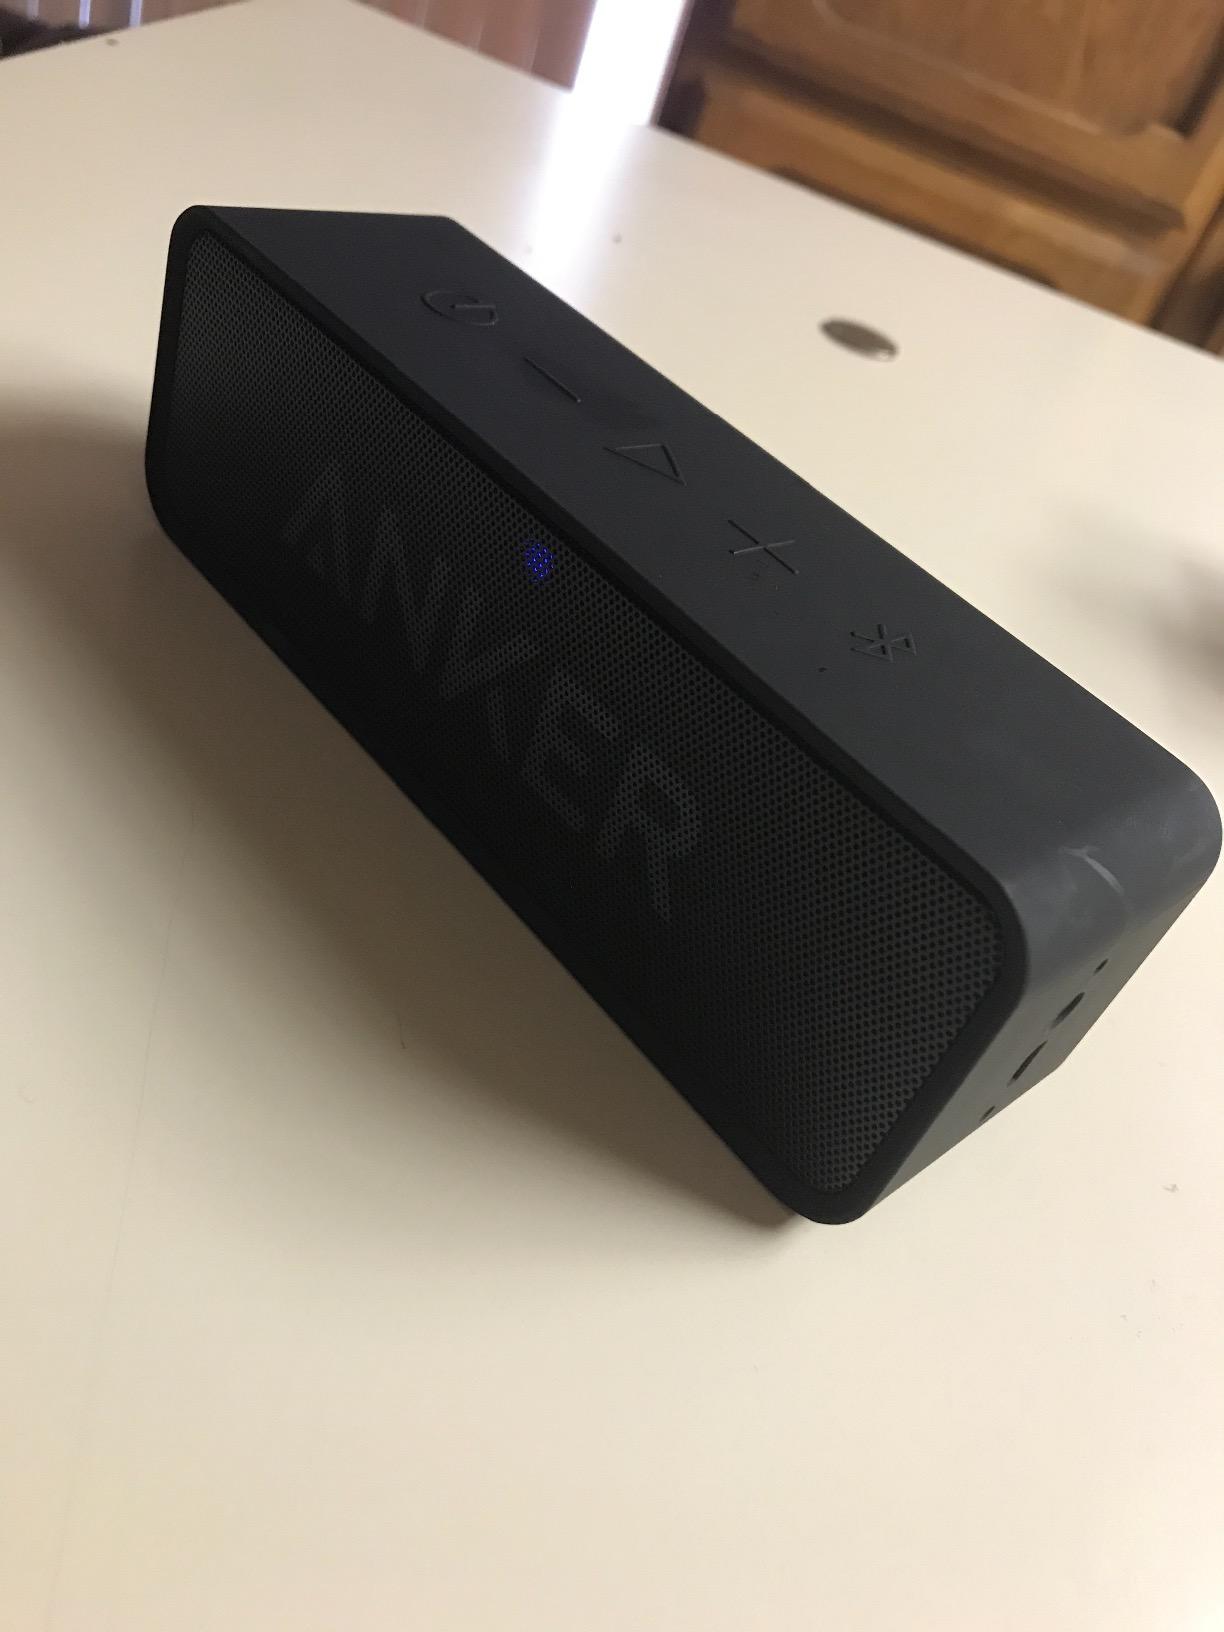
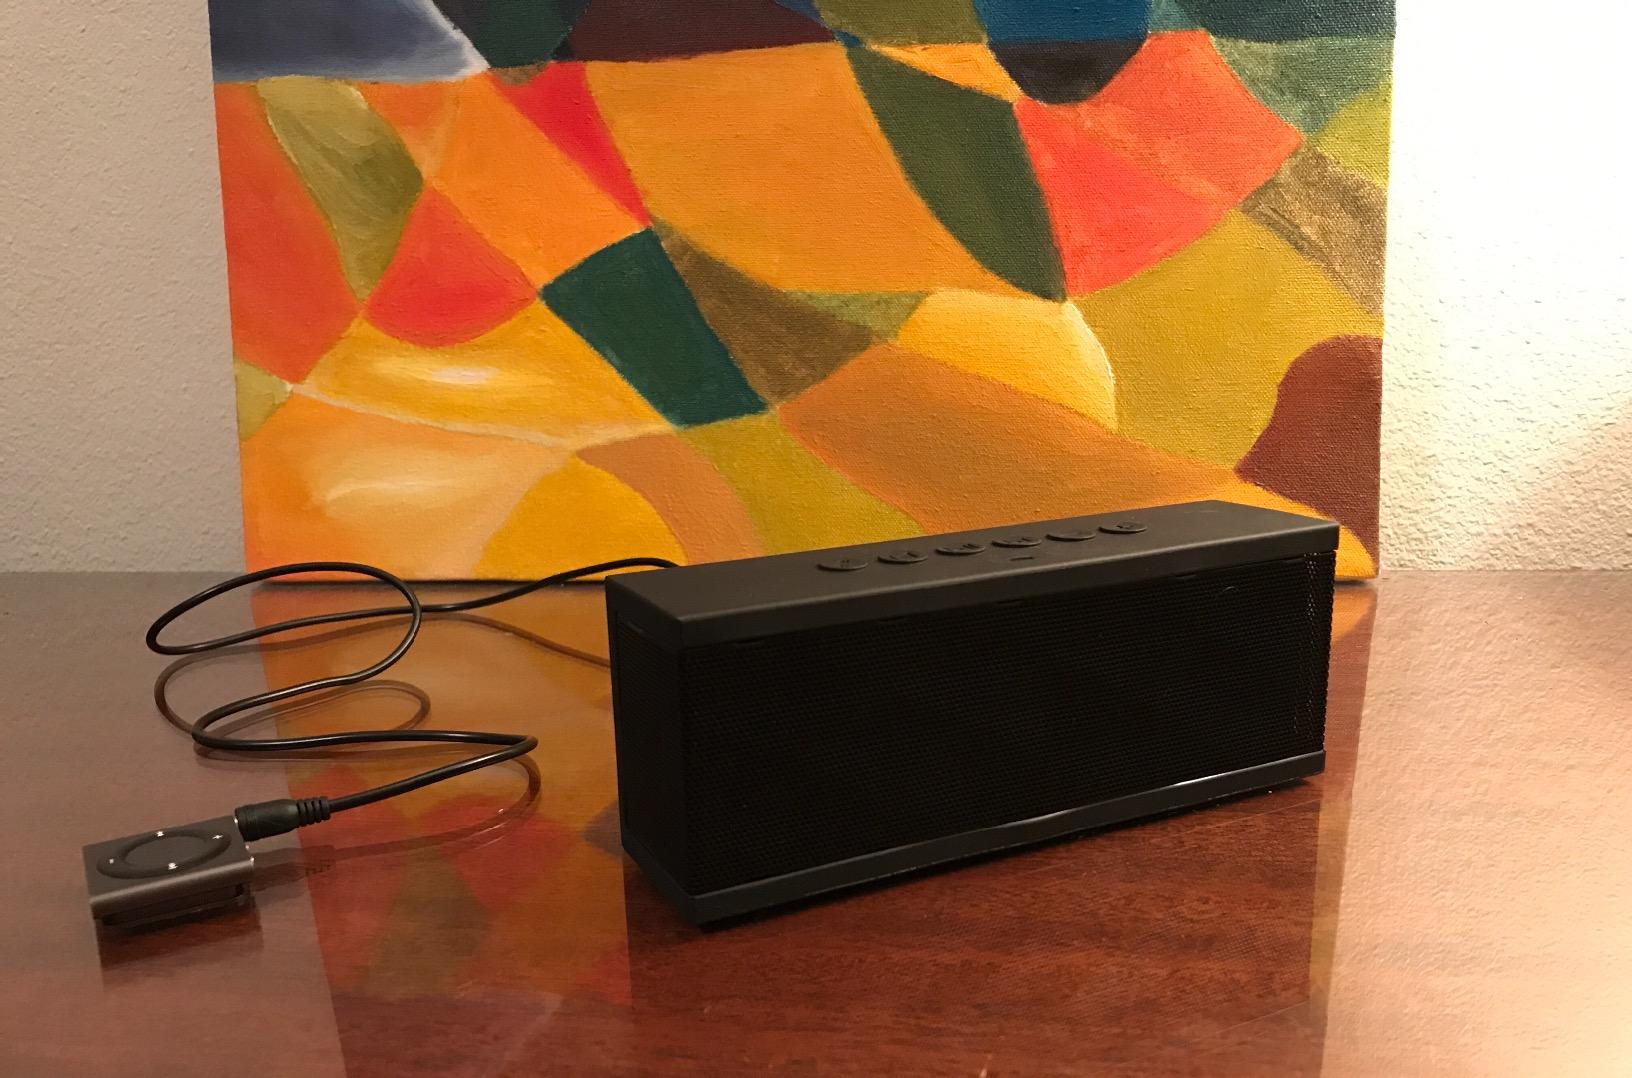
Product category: speaker
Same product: no